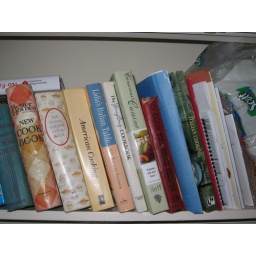
shelf in kitchen